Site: brandenburg
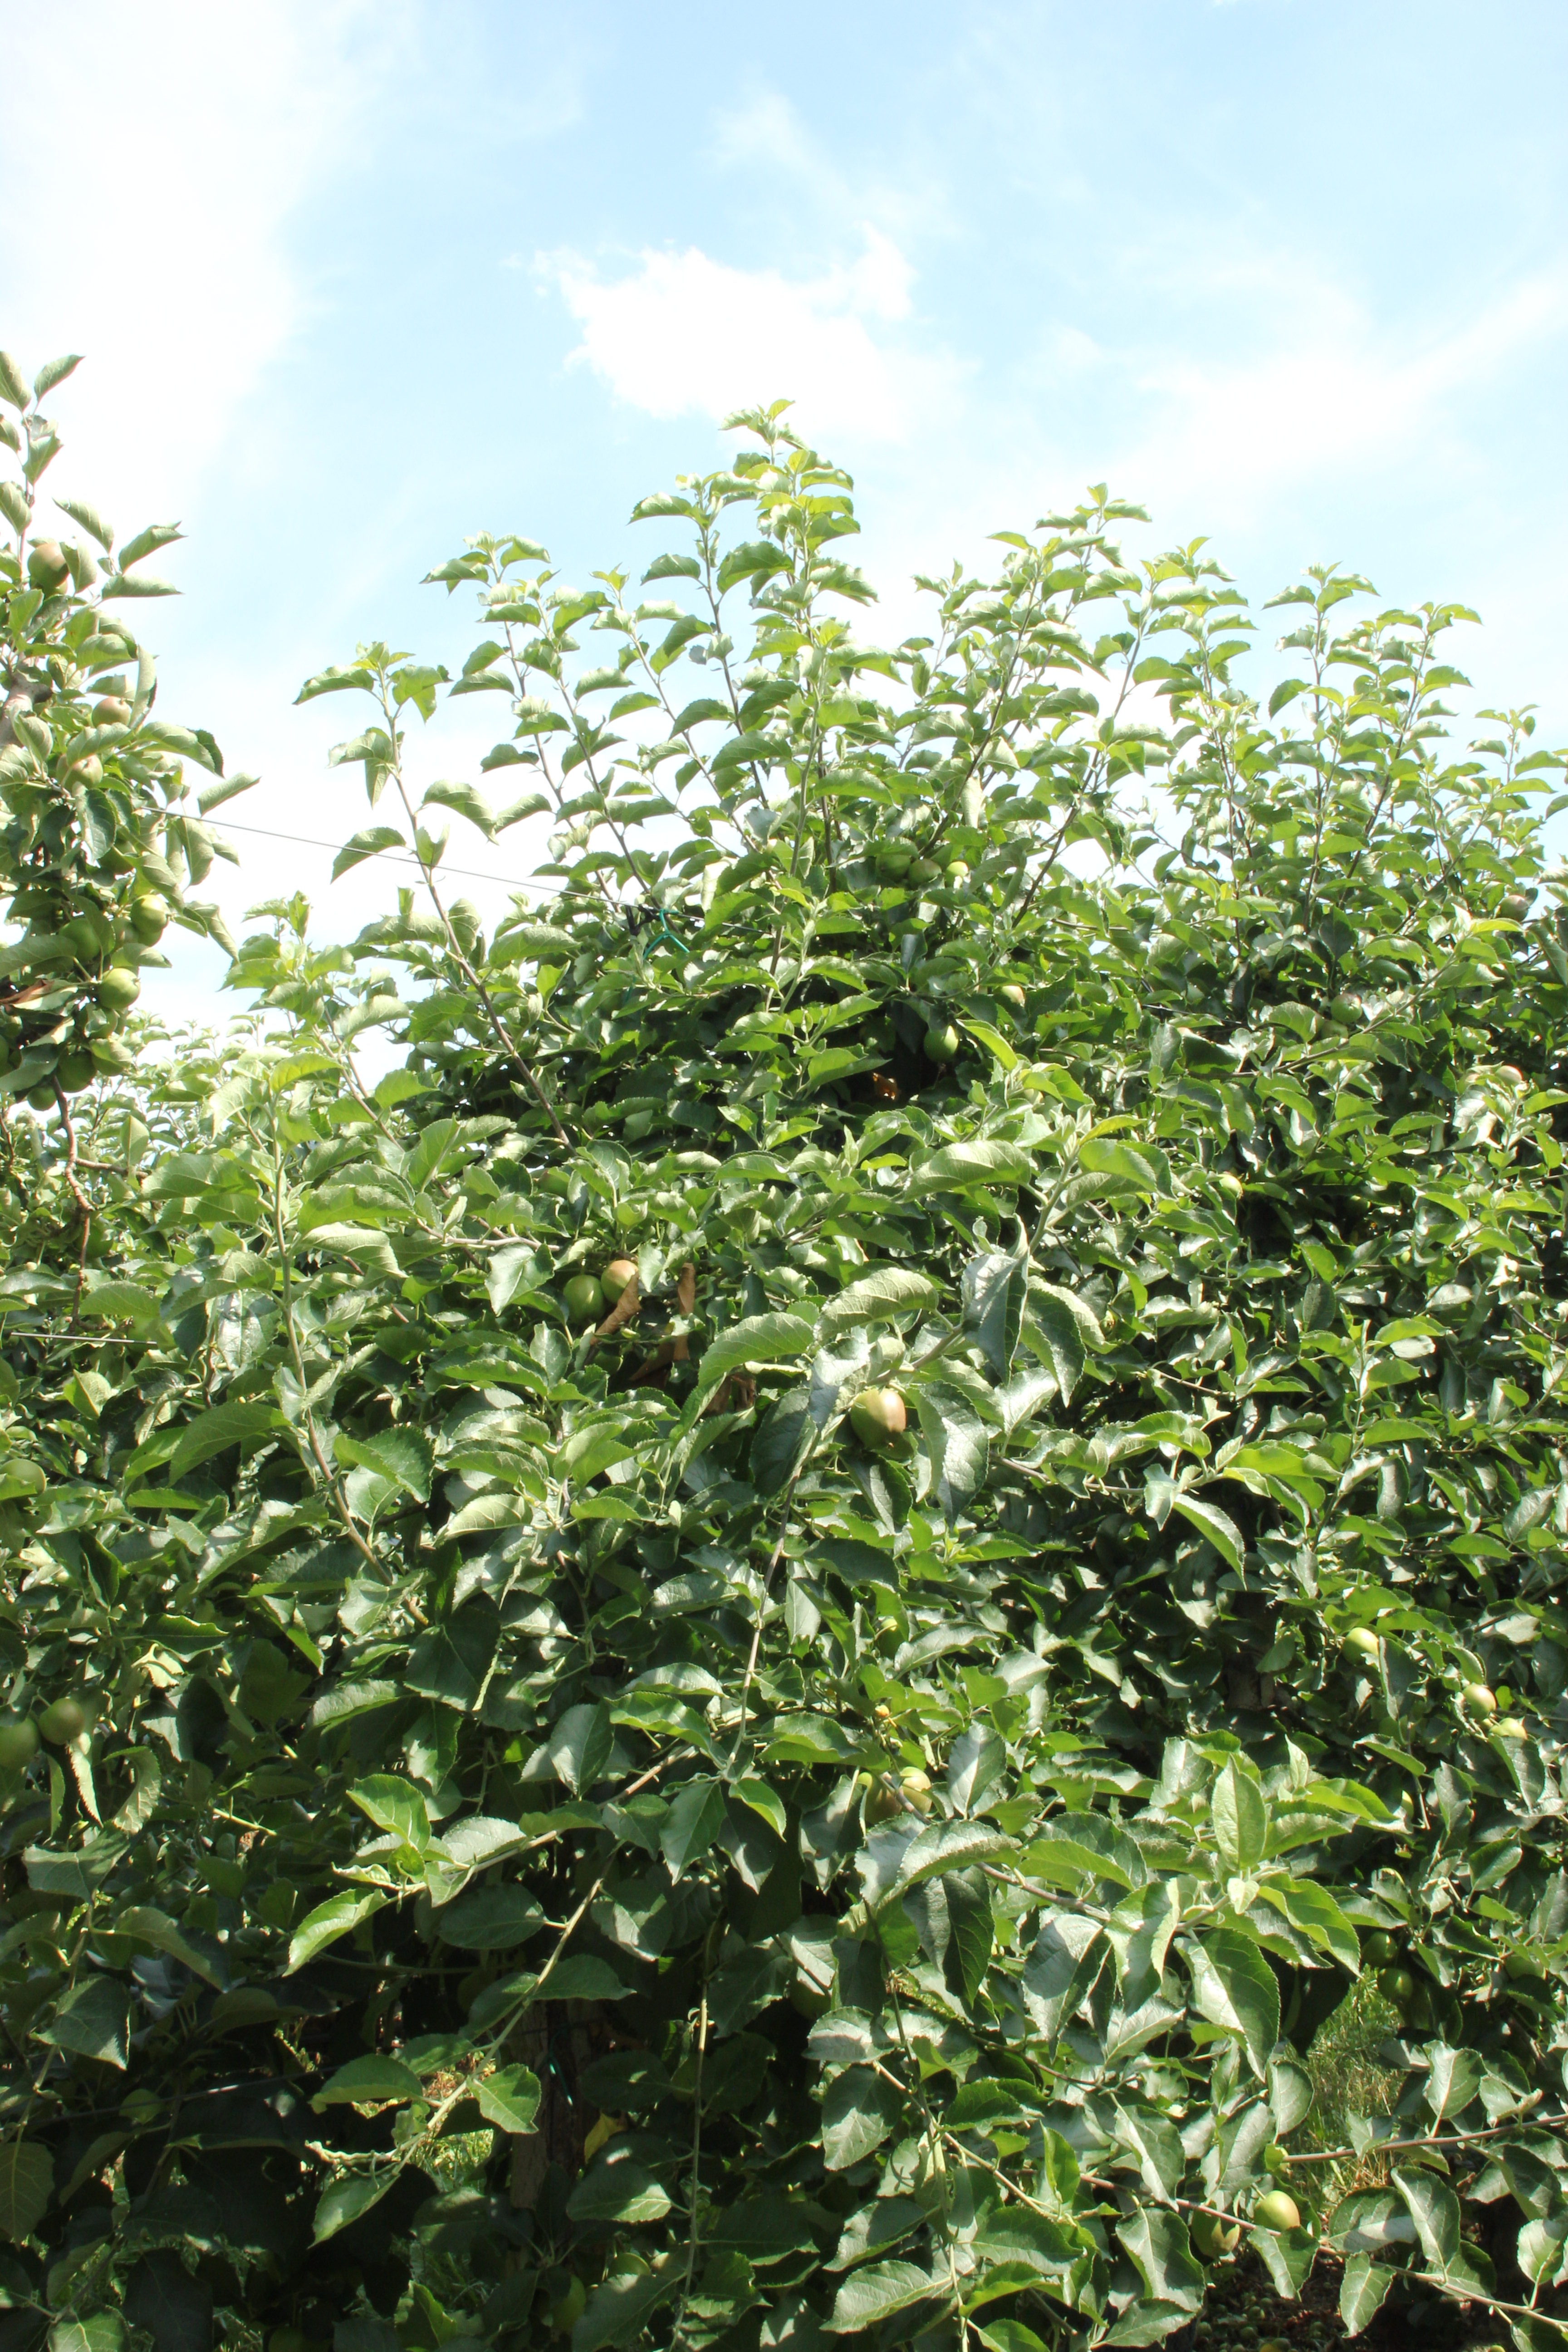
Growth stage (BBCH 74): Development of fruit